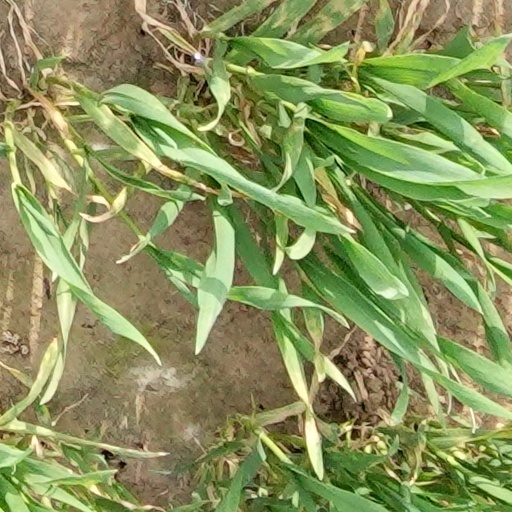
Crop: wheat